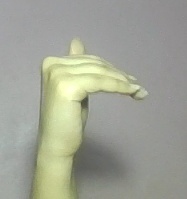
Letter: khaa